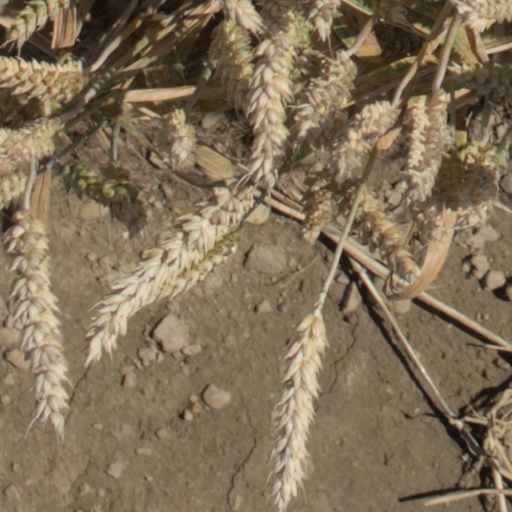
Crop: wheat